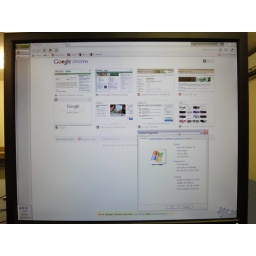
A computer in the basement of the college library